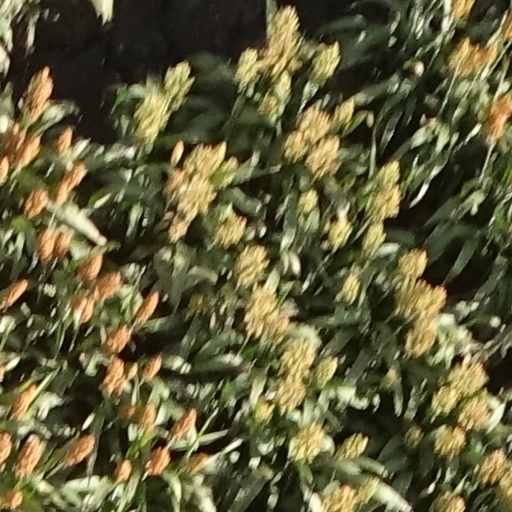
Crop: sorghum